Moss-trooper

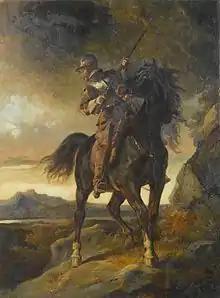
"The Moss-trooper", by Thomas Jones Barker

Moss-troopers were brigands of the mid-17th century, who operated across the border country between Scotland and the northern English counties of Northumberland and Cumberland during the period of the English Commonwealth, until after the Restoration.